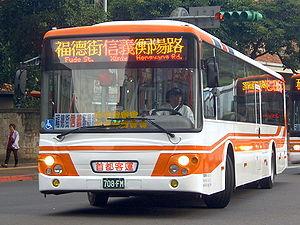
Zyle Daewoo Commercial Vehicle est le nom d'un constructeur d'autobus d'origine sud-coréenne. La division automobile, rebaptisée Daewoo Bus, est, depuis 2002, contrôlée par le premier constructeur automobile mondial, GM Daewoo.